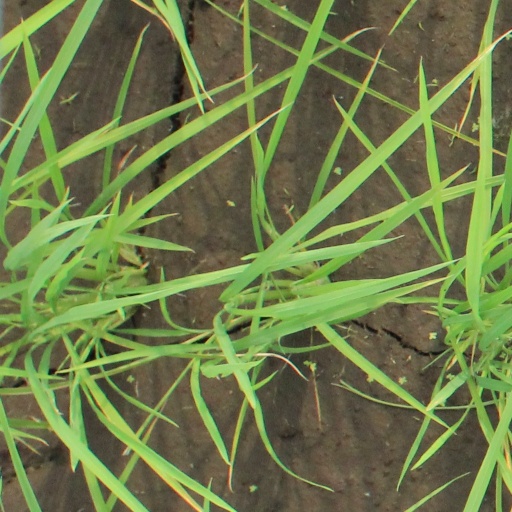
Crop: rice